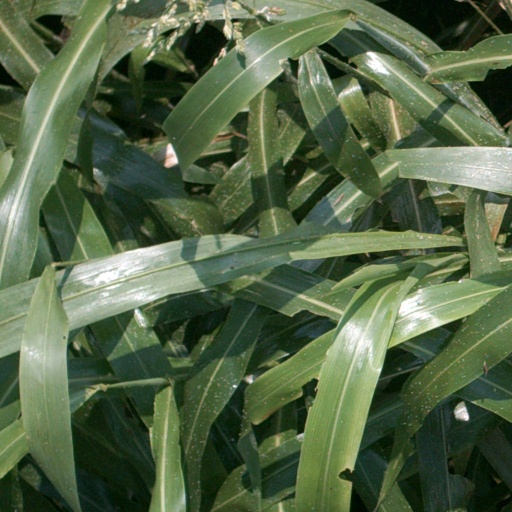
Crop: sorghum